Ambica Charan Mazumdar

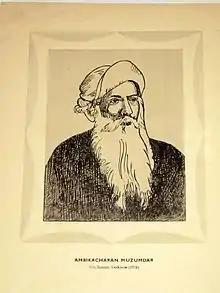

Ambica Charan Mazumdar (1850 – 19 March 1922) was an Indian Bengali politician who served as the president of the Indian National Congress.